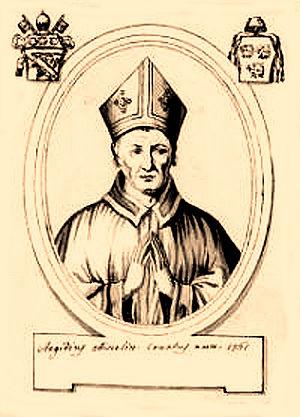
Cardinal Gilles Aycelin de Montaigu
Gilles Aycelin de Montaigut est membre de la famille auvergnate des Aycelin de Montaigut.